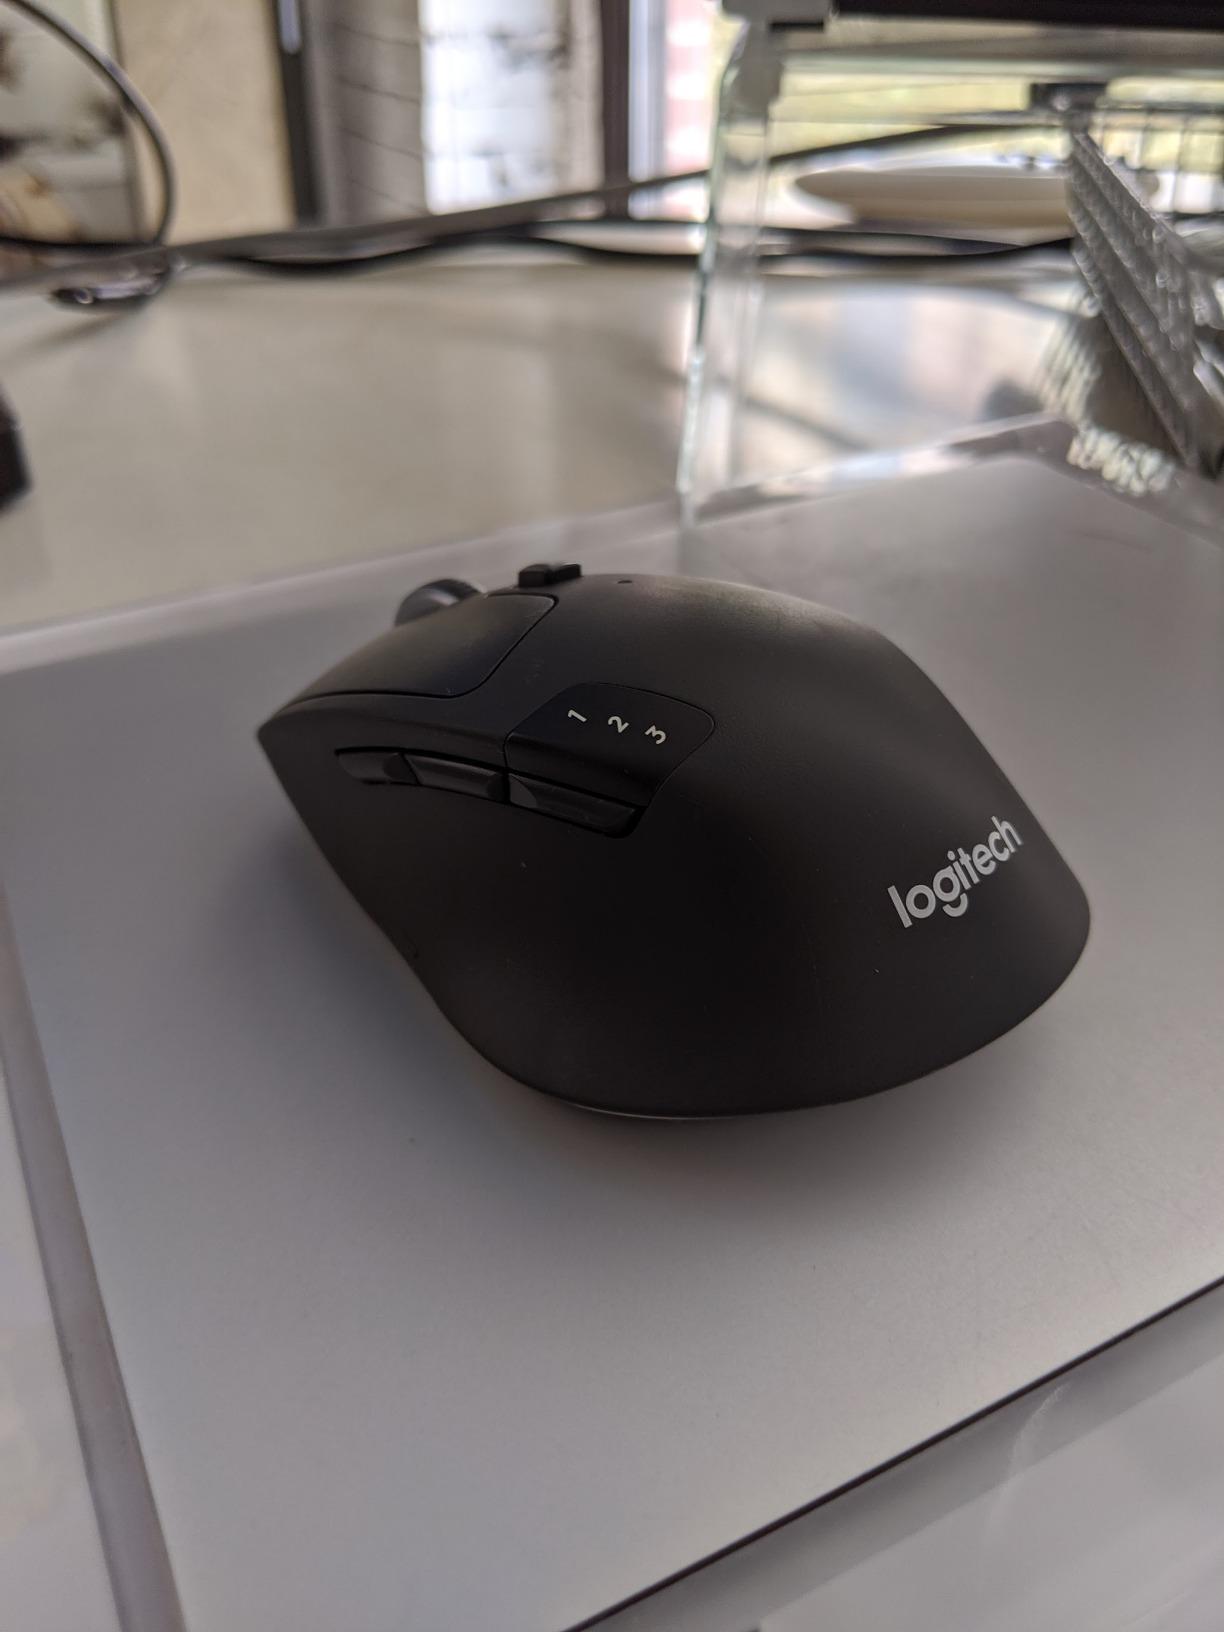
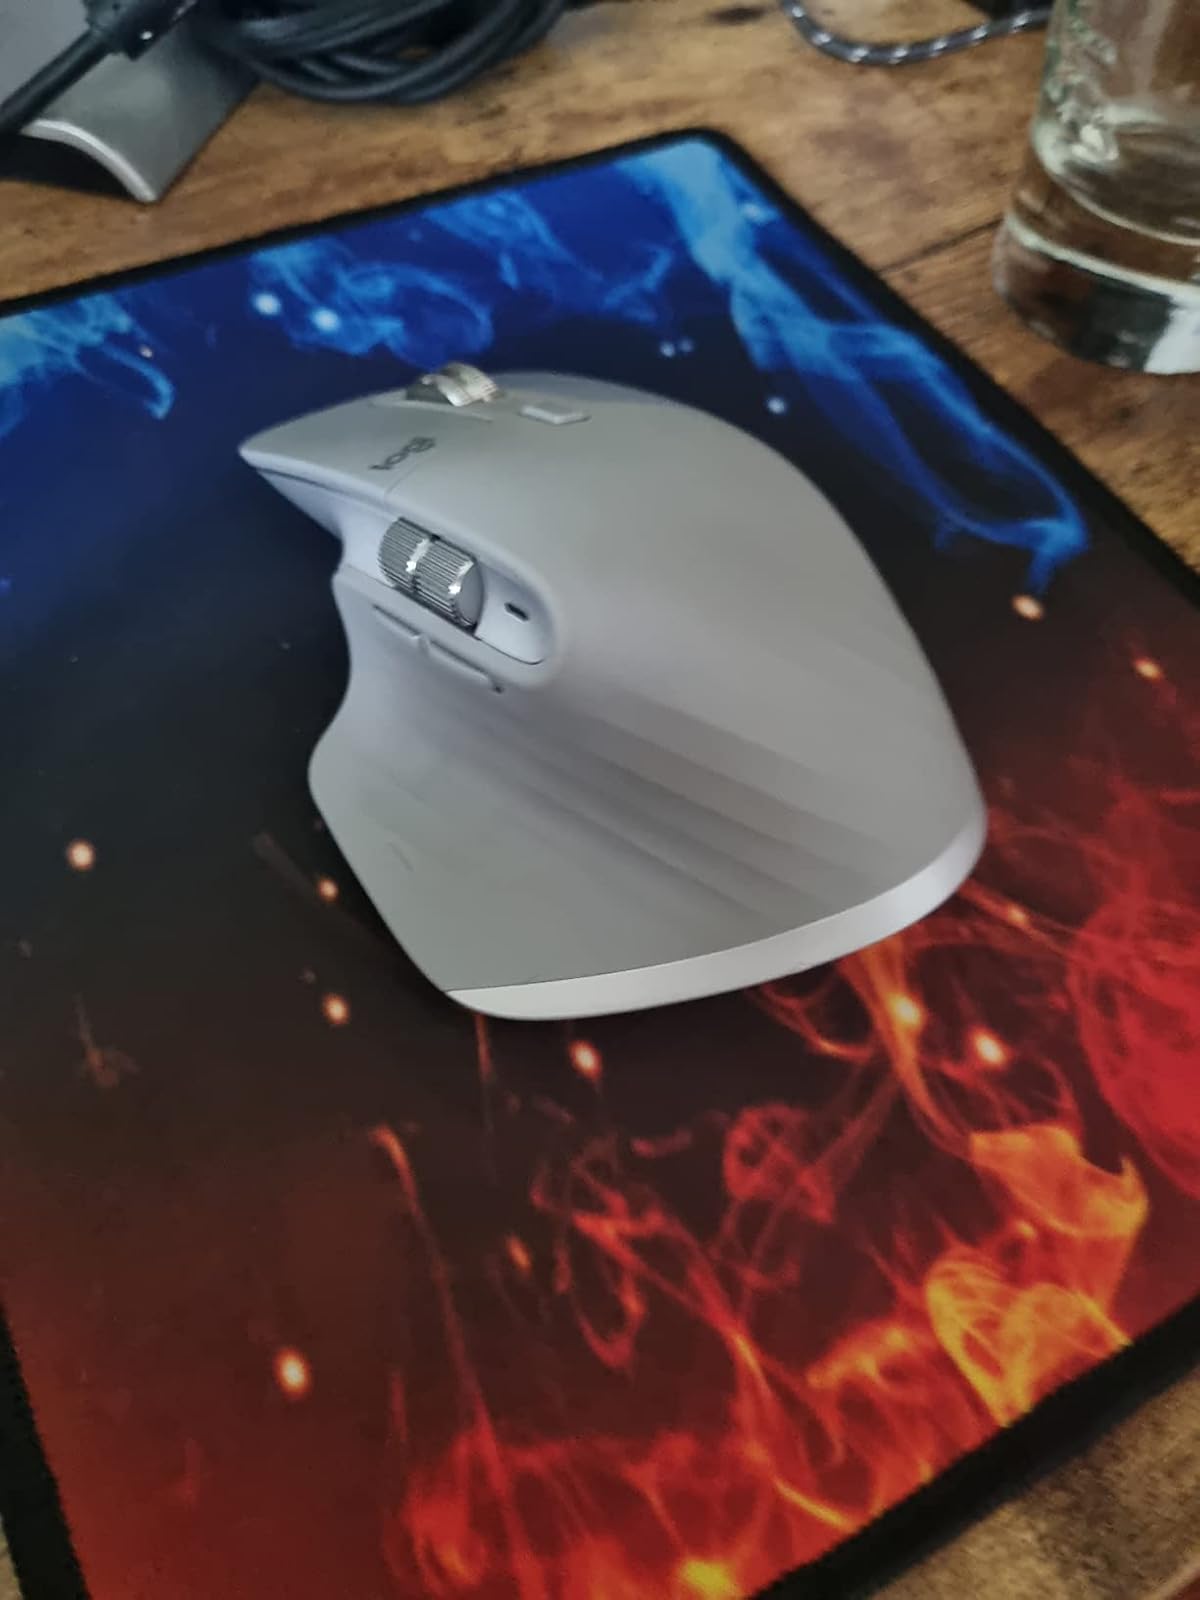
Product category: mouse
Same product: no